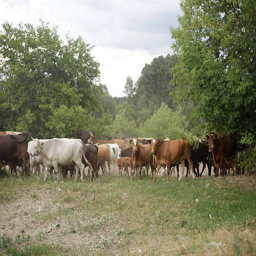
the animals now seen after industrial disaster .